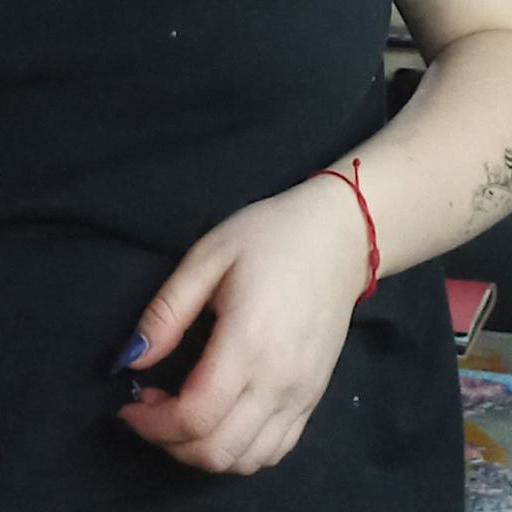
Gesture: no_gesture